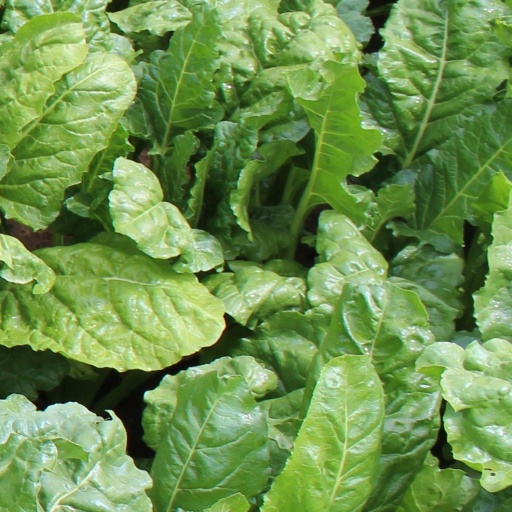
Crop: sugar beet